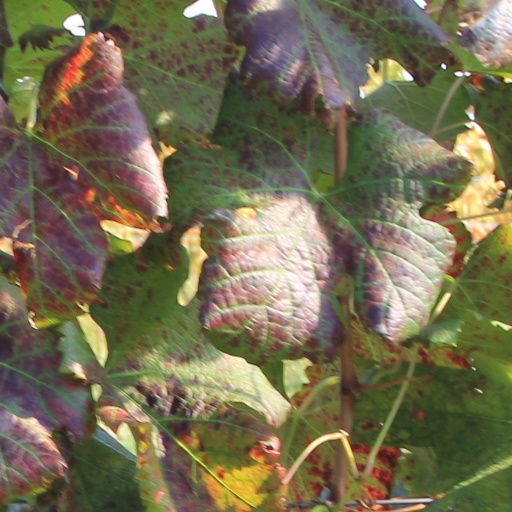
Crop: grape